Christ Church, Oxford

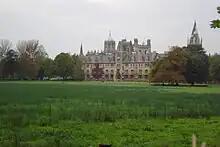
Christ Church from the south- east across Christ Church Meadow

Long associated with High Church Anglicanism, Christ Church is unique in that it has both a cathedral choir and a college choir. The cathedral choir comprises twelve adults and sixteen boys. The adults are made up of lay clerks and choral scholars, or academical clerks. The choir was all male until 2019, when they welcomed alto Elizabeth Nurse, the first female clerk of Christ Church Cathedral Choir. The boys, whose ages range from eight to thirteen, are chosen for their musical ability and attend Christ Church Cathedral School. Aside from the director, Peter Holder, there is also a sub-organist and two organ scholars. The college choir, however, is always a student-run society, and sings Evensong once a week in term time. In vacations the services are sung by the Cathedral Singers of Christ Church – a choir drawn from semi-professional singers in and around Oxford. The cathedral also hosts visiting choirs from time to time during vacations.